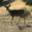
Label: deer